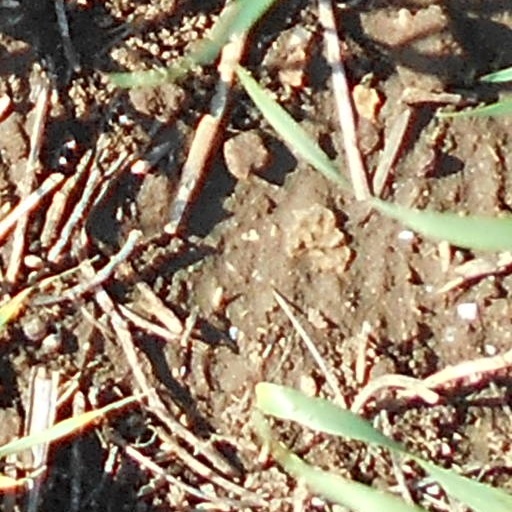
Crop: wheat